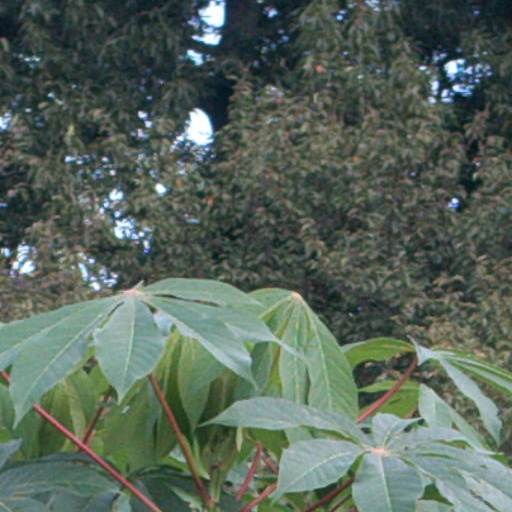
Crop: cassava